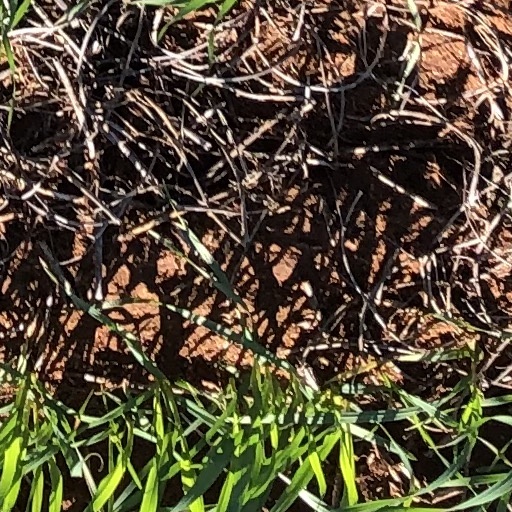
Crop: wheat